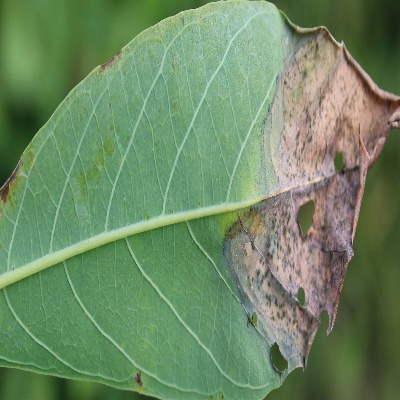
Crop: Cassava
Condition: bacterial blight